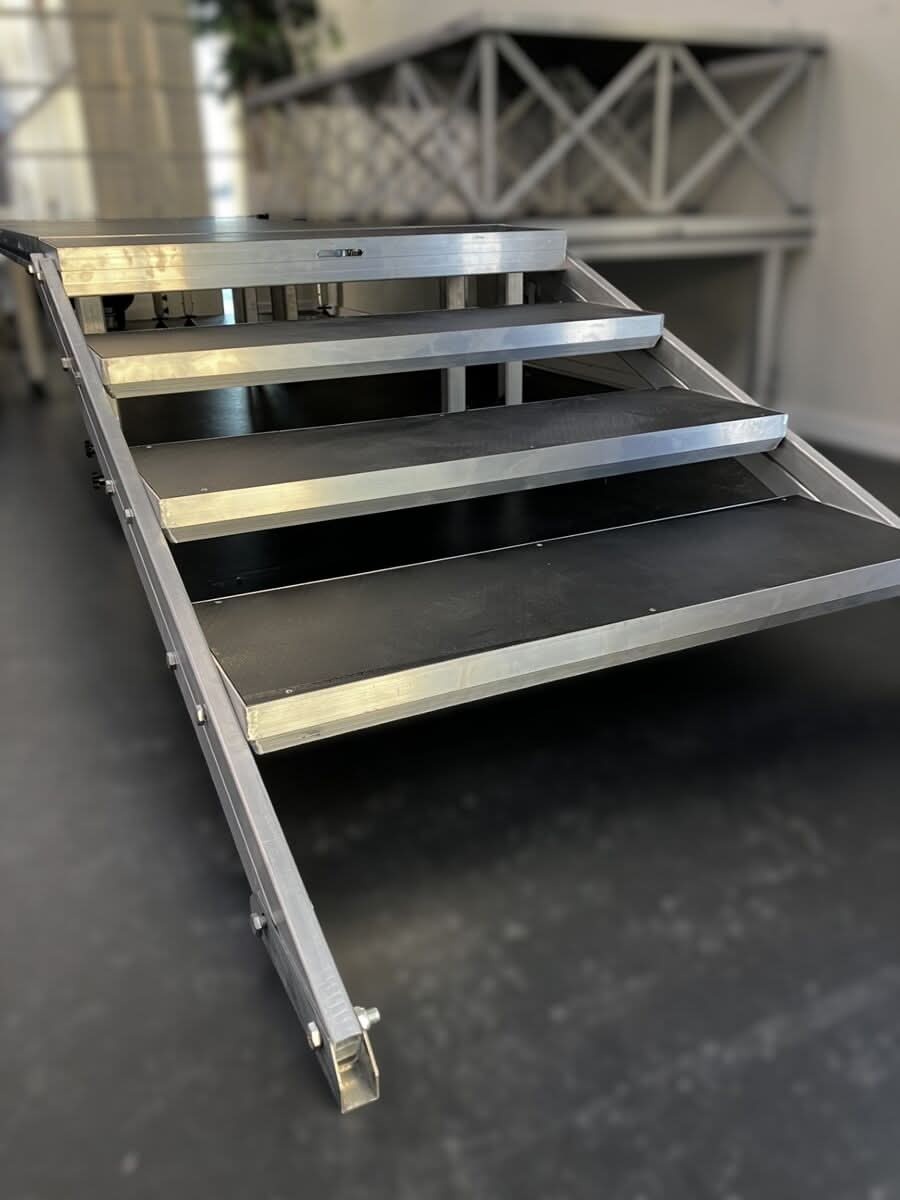
Trappe til Z-stage Scenemodul 0,6-1,0m
Oplev den ultimative funktionalitet med Zederkof Trappe til Z-stage Scenemodul, der passer perfekt til højder mellem 0,6-1,0m. Denne trappe er en del af vores eksklusive Interiør > Scener > Tilbehør scener kategori og er ideel til både private og professionelle arrangementer. Hos os finder du denne kvalitets trappe til en billig pris, da vi altid har gode tilbud og udsalg. Zederkof er kendt for deres holdbare og stilfulde design, der sikrer en sikker og stabil adgang til scenen. Perfekt til hjemmet, køkkenet eller enhver begivenhed, hvor en pålidelig sceneopsætning er nødvendig. Gør dit næste event til en succes med denne uundværlige trappe. Trappe til Z-stage Scenemodul 0,6-1,0m - Udsalg på Trappe til Z-stage Scenemodul 0,6-1,0m - Stort online udvalg i Zederkof - Meget billig fragt og hurtig levering: 1 - 2 hverdage - Varenummer: ZDK-128093 og barcode / Ean: på lager - Udsalg på Interiør > Scener > Tilbehør scener Spar op til 63% - Over 1354 design mærker på udsalg - Interiør > Scener > Tilbehør scener - Vi tilbyder hurtig forsendelse og fordelagtige fragtpriser Justerbar trappe med 4 trins, som passer til Z-Stage scenemoduler på mellem 0,6 og 1m højde.Husk at tilkøbe 2 stk. ben (varenr. 105978) Se også alle de andre lækre produkter under Sofaer og daybeds her Glem ikke at udforske vores brede udvalg af andre fantastiske produkter under Loftlamper her
Brand: Zederkof
Category: Hardware > Building Materials > Staircases > Floating Staircases